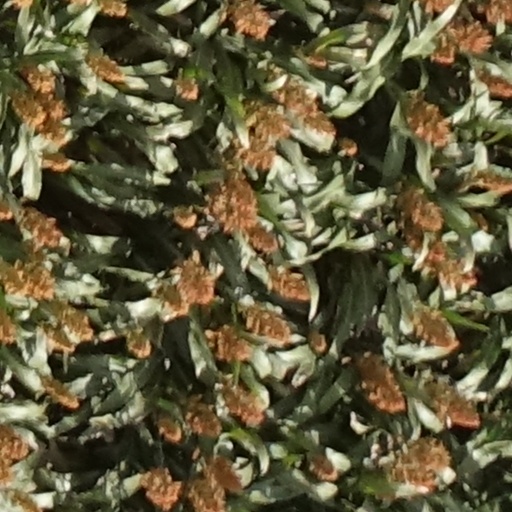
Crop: sorghum